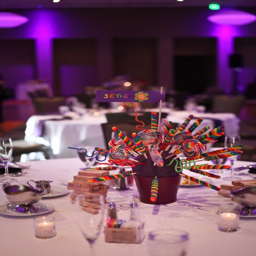
a centerpiece funky , colorful , game themed centerpieces